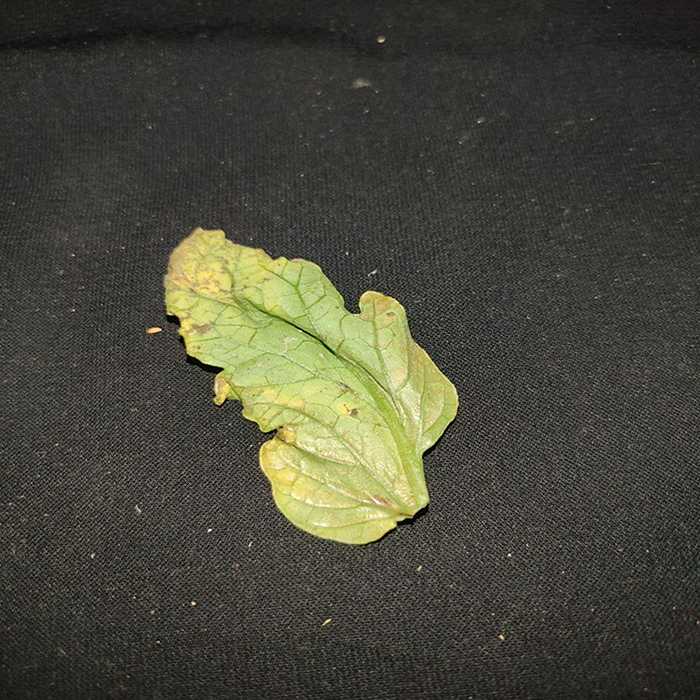
Plant: Tomato
Label: Tomato Bacterial spot